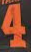
Number: 4